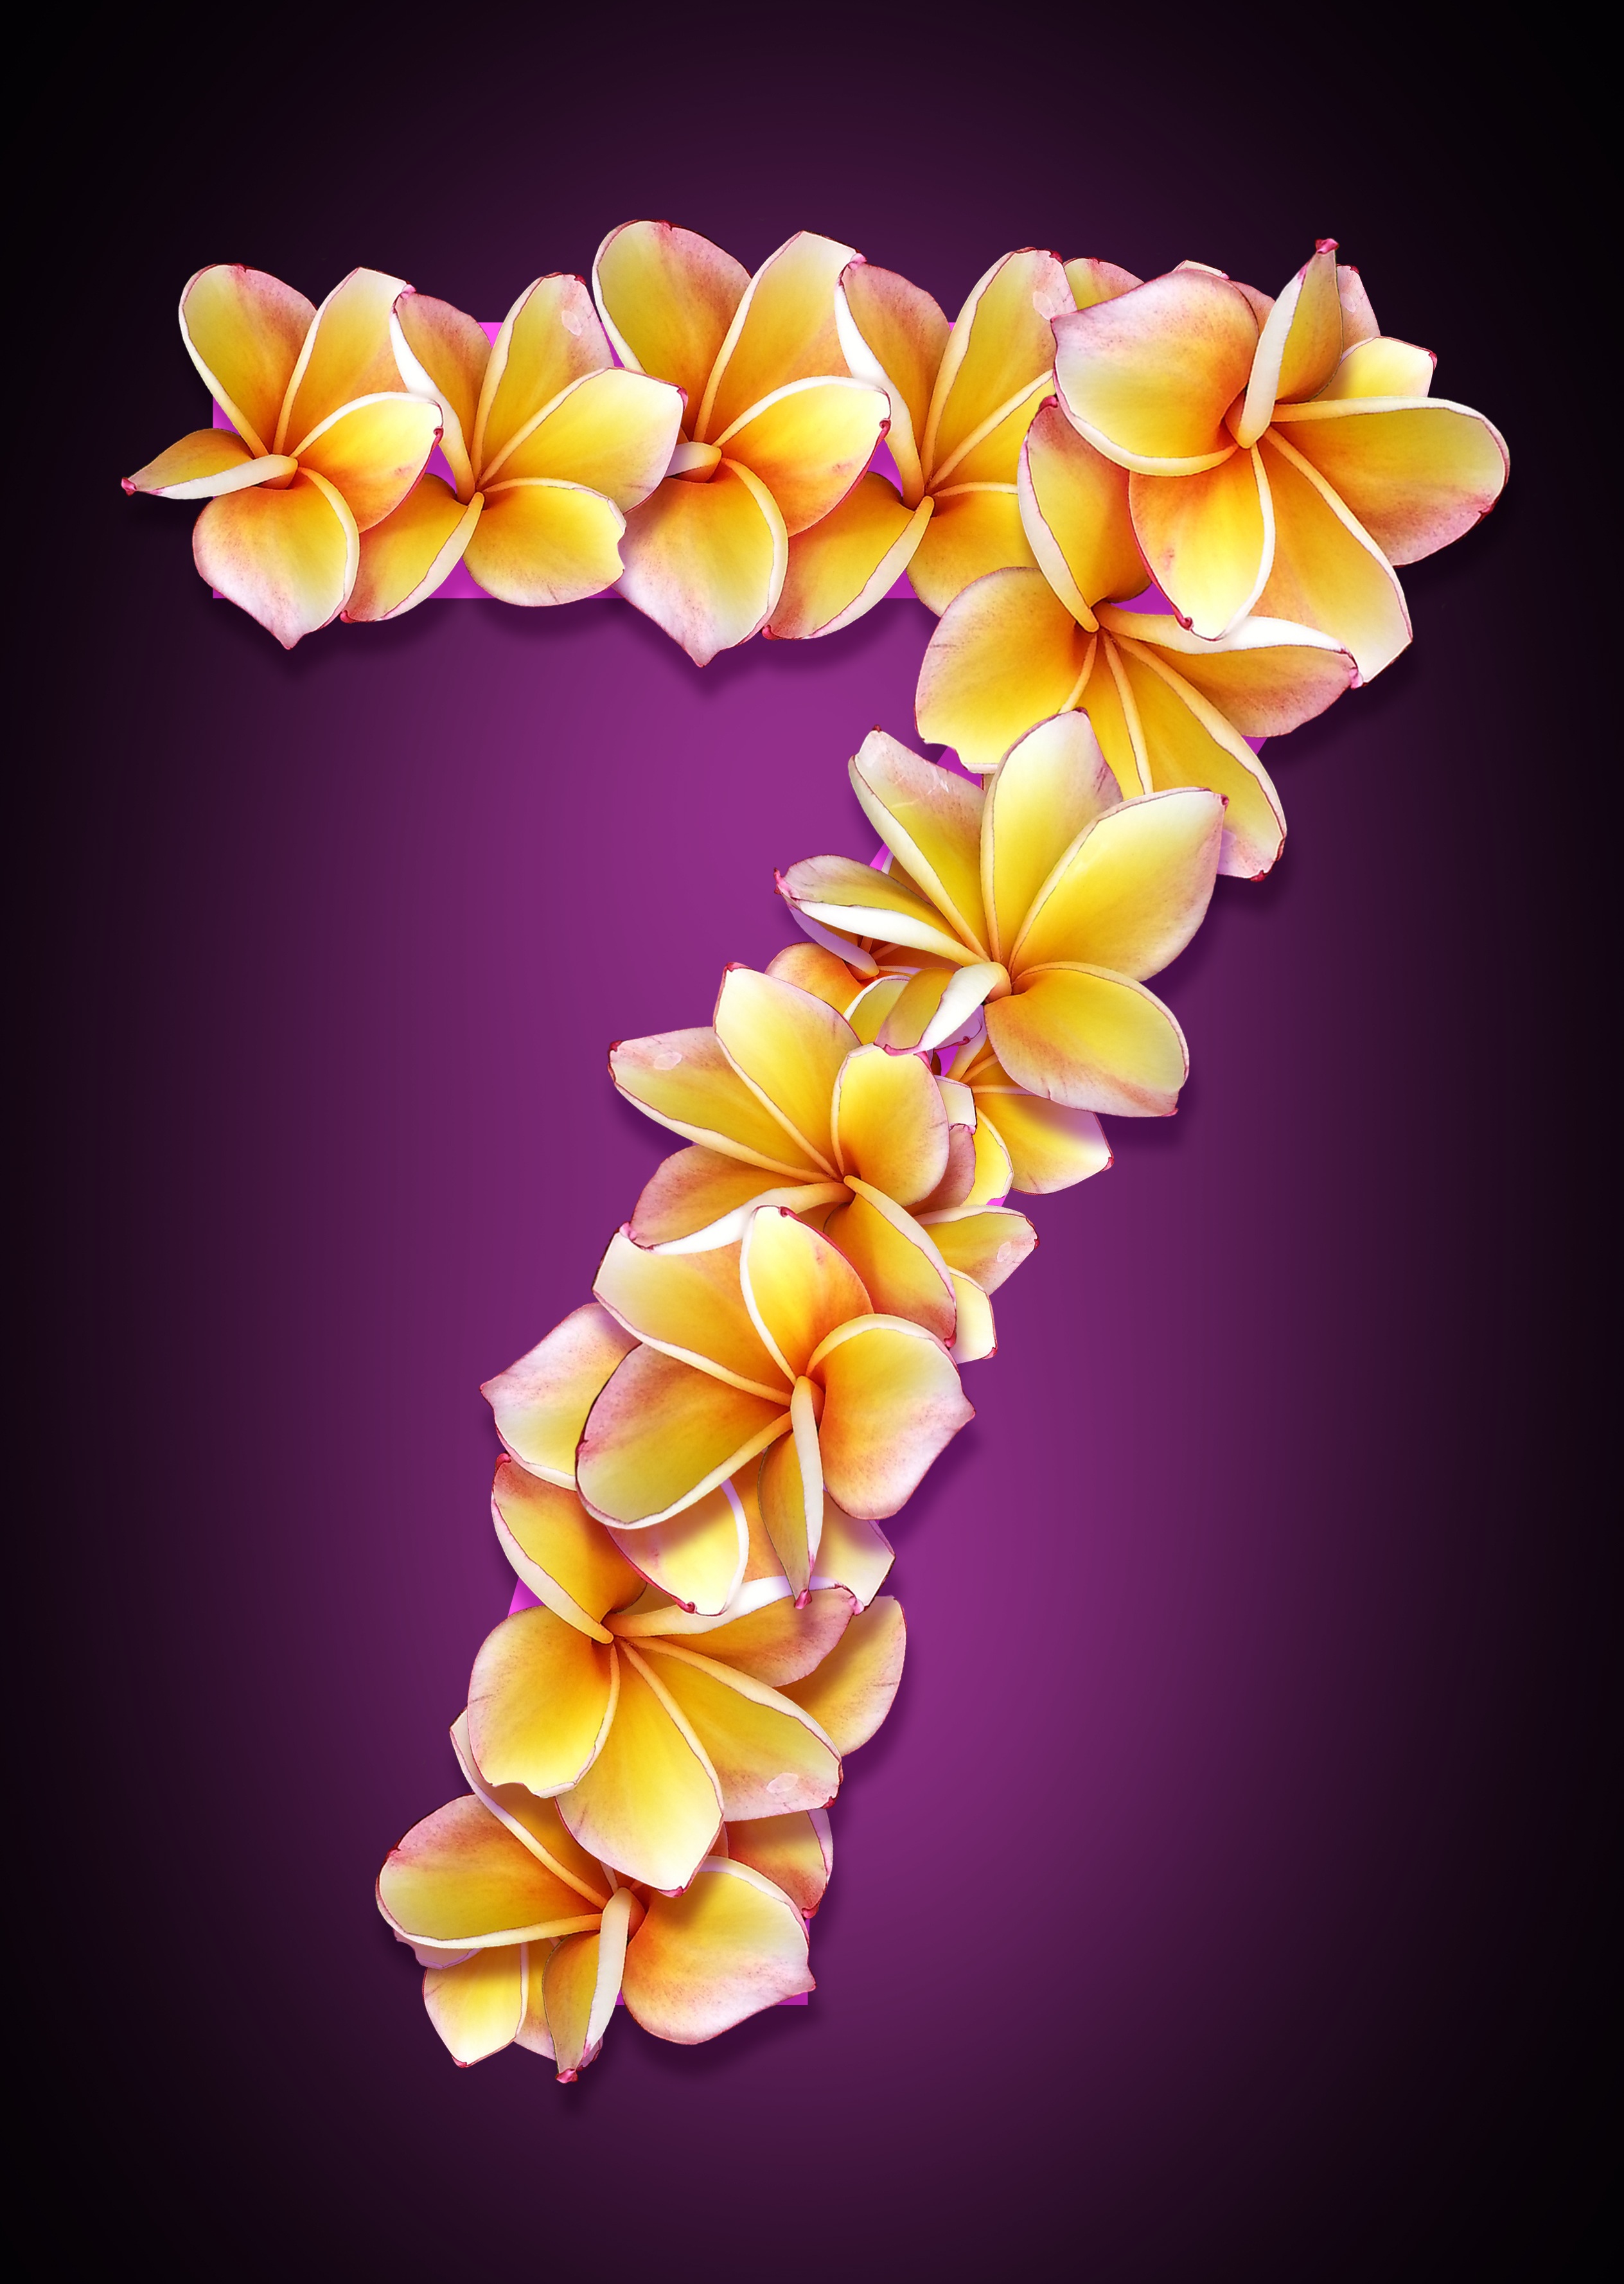
plant, leaf, flower, petal, bloom, pattern, color, set, colorful, yellow, pink, decor, flora, ornament, date, flowers, art, figure, illustration, design, petals, bright, collage, beautiful, style, idea, element, macro photography, black background, multi color, flowering plant, land plant, origami paper